Vicente Martínez (footballer)

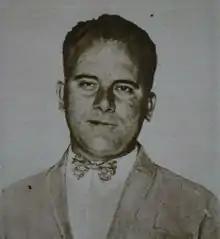
Martínez in 1924

Vicente Martínez Duart (1895 - 20 September 1963) was a Spanish footballer who played as a forward. He was one of the great forwards of Barcelona's early history, netting 203 goals in 285 games between 1915 and 1923, although this tally includes goals scored in friendlies and unofficial games.